Royal Palace of Brussels

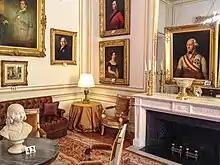
Coburg Room

Requested by Leopold II from Henri Maquet as a tribute to his Congo colony, the Hall of Mirrors contains many elements reminiscent of its primary vocation: exotic plant decorations, lion figures, copper sconces (and not gilding, the Congo being very rich in copper mines) and especially terrestrial globes depicting Africa in the pediments above the chimneys. The architect and the king having died a few months apart, Albert I decided not to pursue his uncle's plans and to have mirrors installed between the columns instead of the allegorical paintings initially planned.